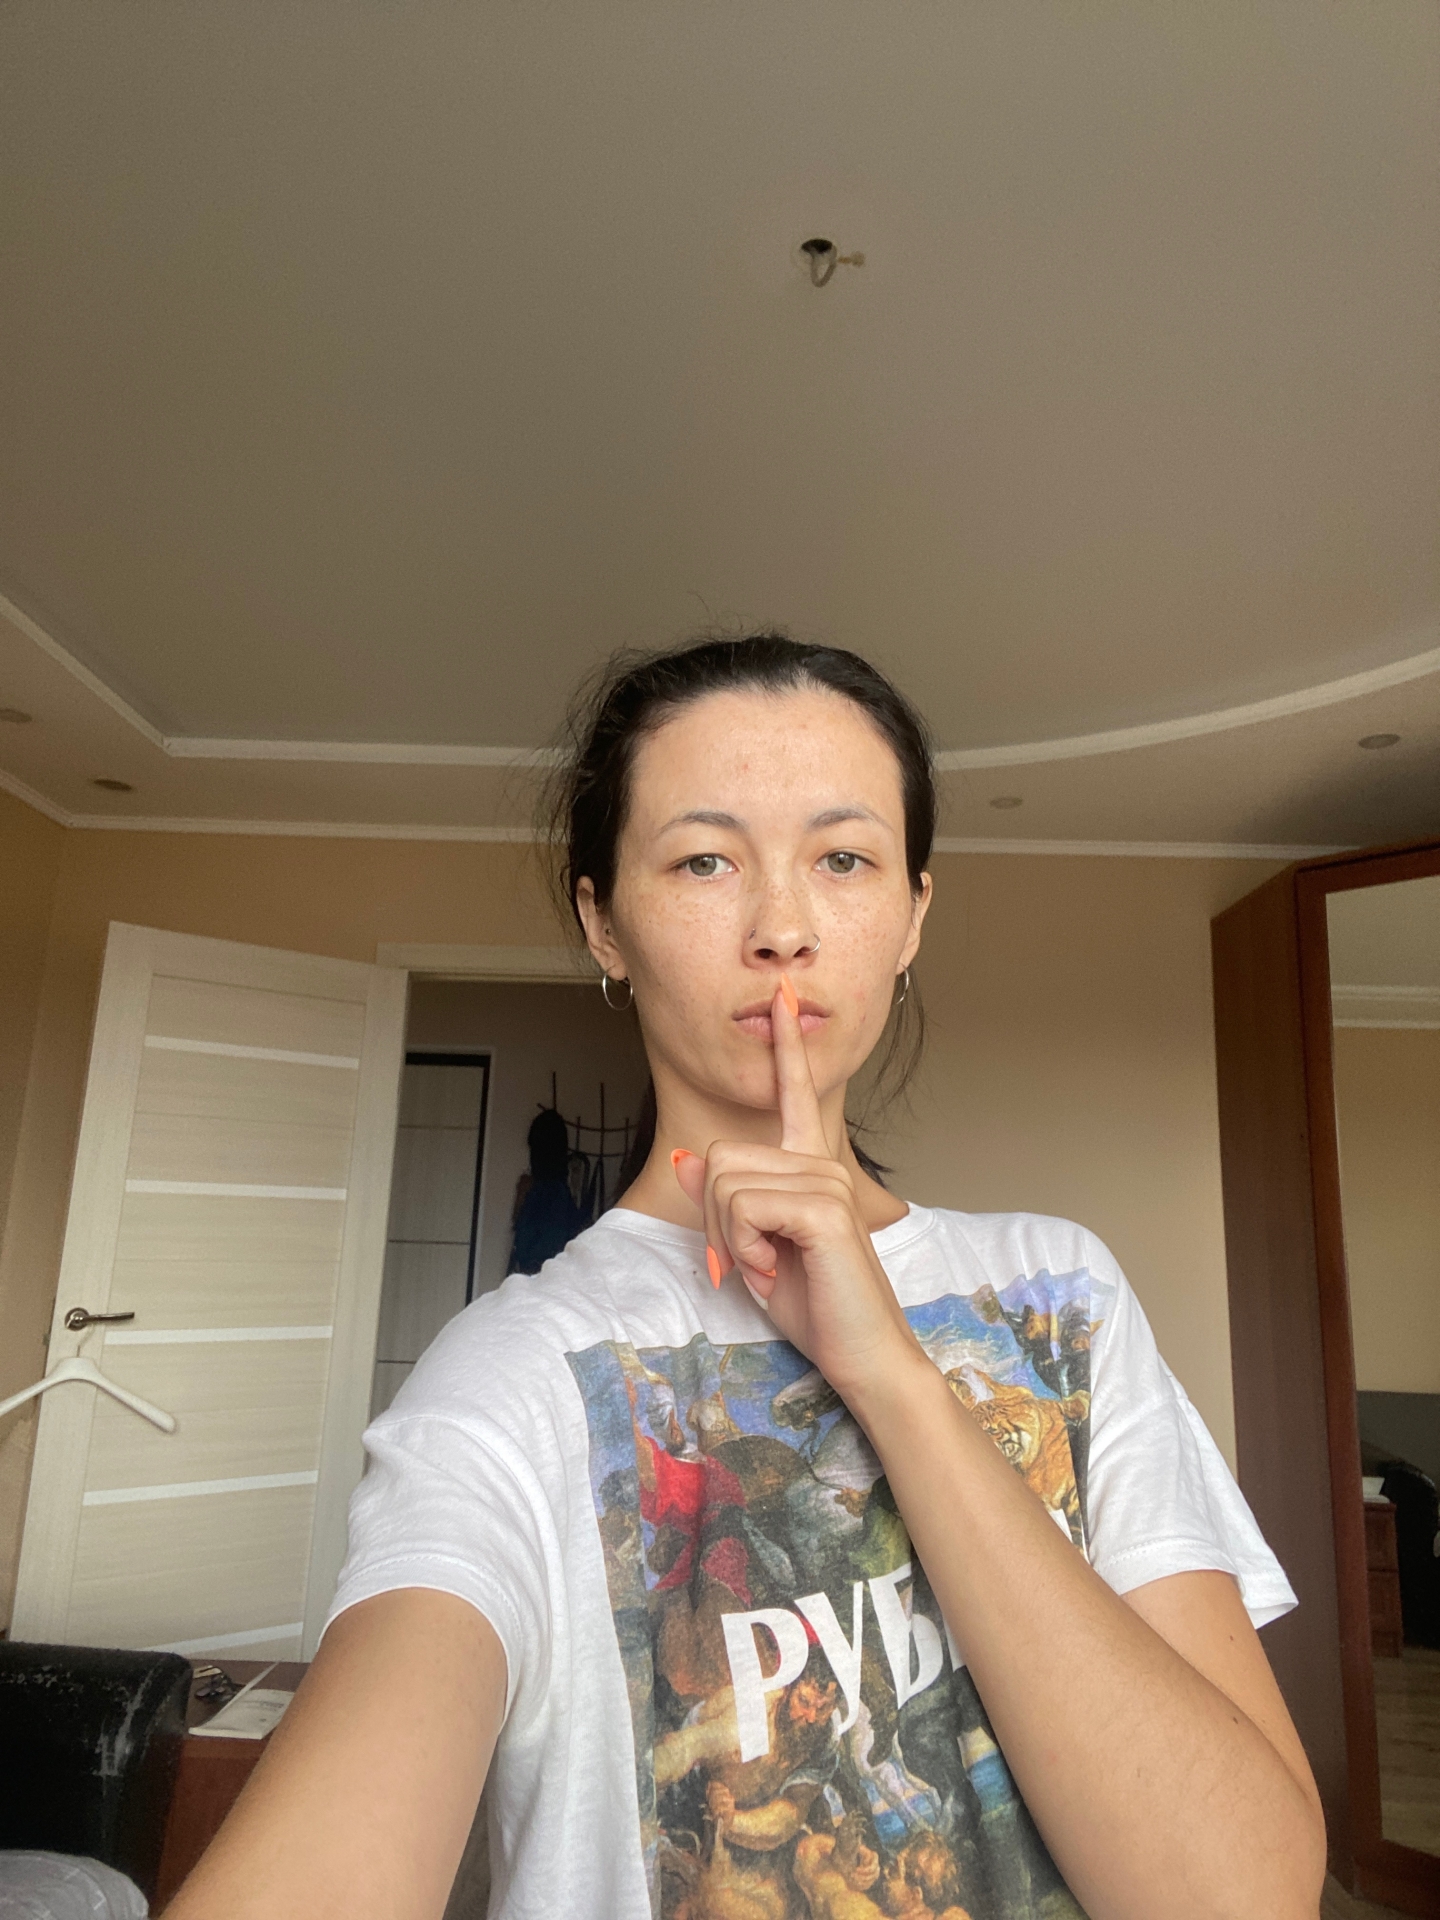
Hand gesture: mute